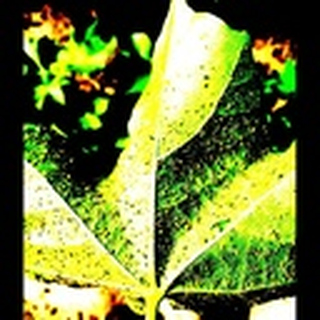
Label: cotton_aphids